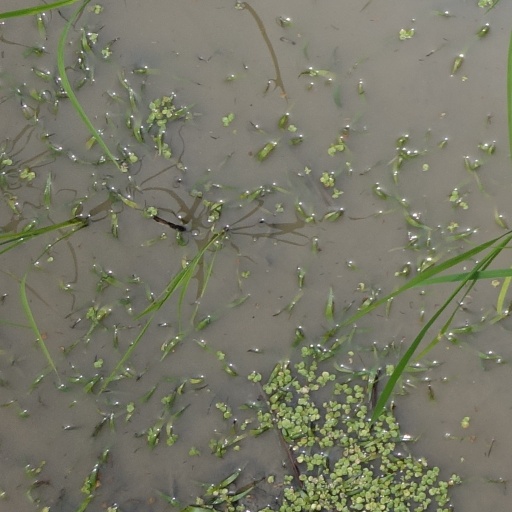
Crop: rice